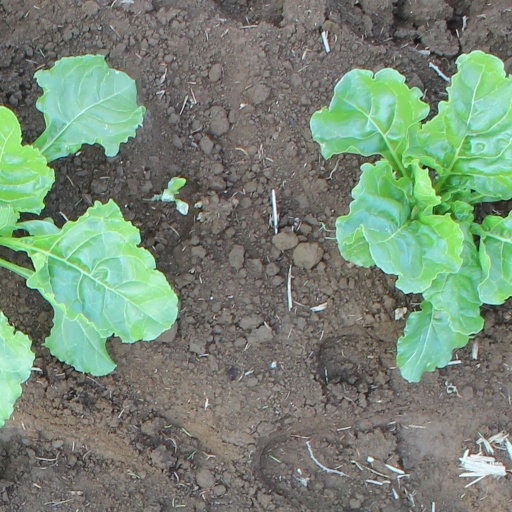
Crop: sugar beet